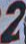
Number: 2